Marlon Samuels

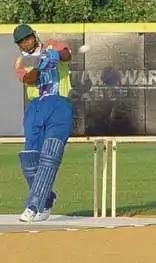
Samuels playing for Chicago Tornadoes in 2004

Marlon Nathaniel Samuels (born 5 February 1981) is a Jamaican former cricketer who played internationally for the West Indies in all three formats, and a former ODI captain. He is a right-handed middle order batsman and an off-spinner. He was a key member of the West Indies team that won the 2012 ICC World Twenty20 and 2016 ICC World Twenty20, and was named man of the match in the final of both tournaments, becoming the first man to achieve the feat, and to this date remains the only man to do so.